Sky position (RA, Dec in degrees): 354.716, 1.789
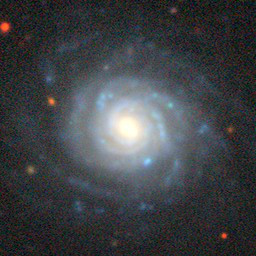
Galaxy morphology: Unbarred Tight Spiral Galaxies